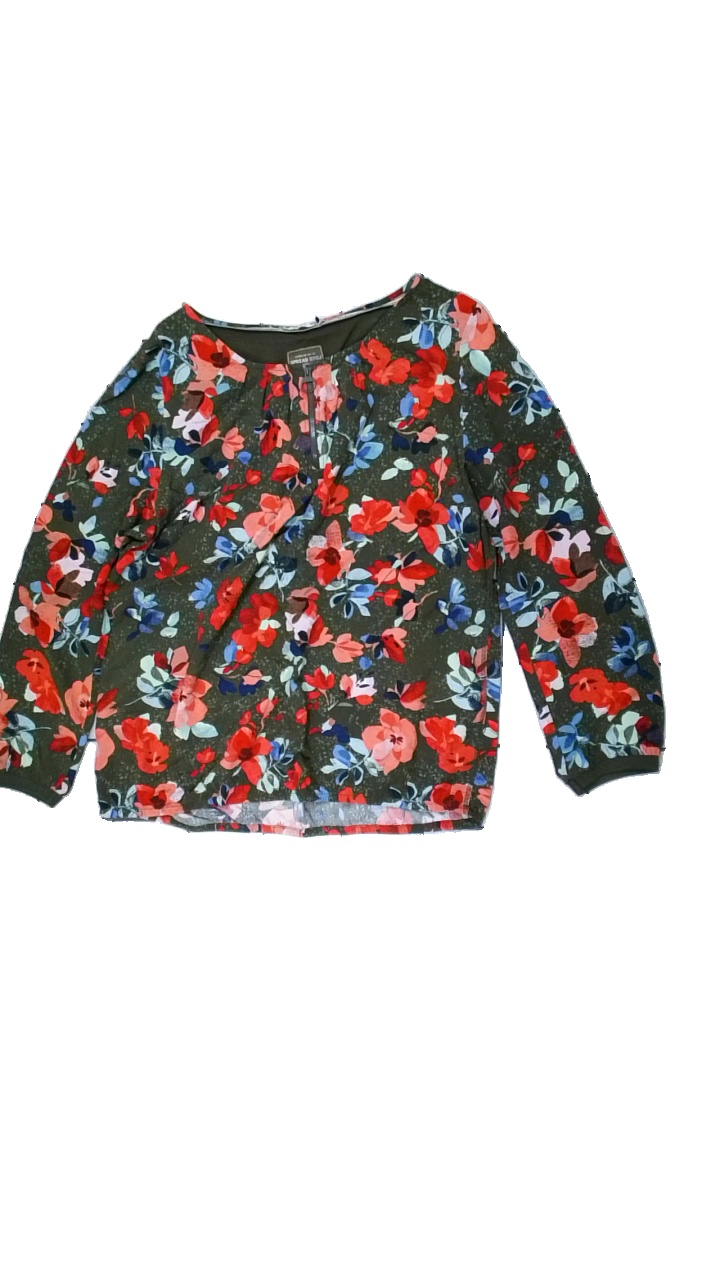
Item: Blouse (Ladies)
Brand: Cecil
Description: Green blouse with floral print and half zipper
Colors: Green, Pink, Blue, Multicolor
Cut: Regular
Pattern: Floral print
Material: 100% Viscose
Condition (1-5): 5
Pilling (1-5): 5
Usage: Reuse
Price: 50-100